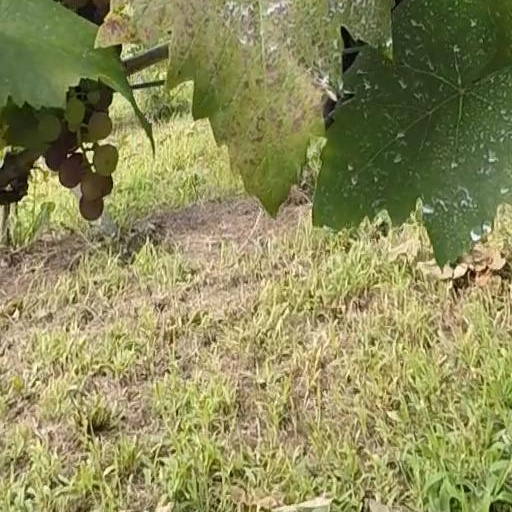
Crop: grape